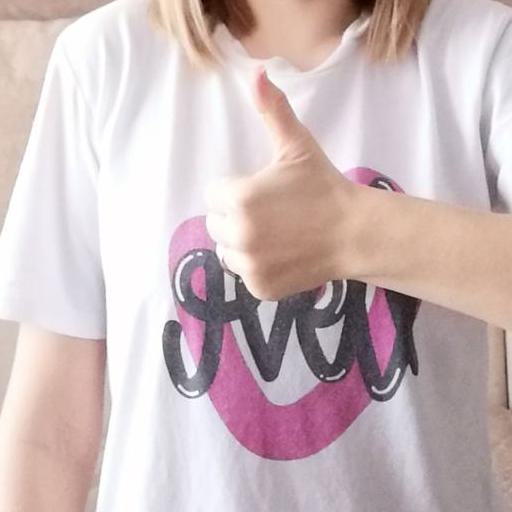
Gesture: like